Koen Verweij

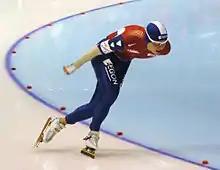
Koen Verweij (EC Allround 2009)

Koen Verweij (born 26 August 1990) is a former Dutch speed skater and inline speed skater. At the end of the skating season 2008–09 he made a transfer from the Jong Oranje team of the national skating union to the commercial team of TVM.